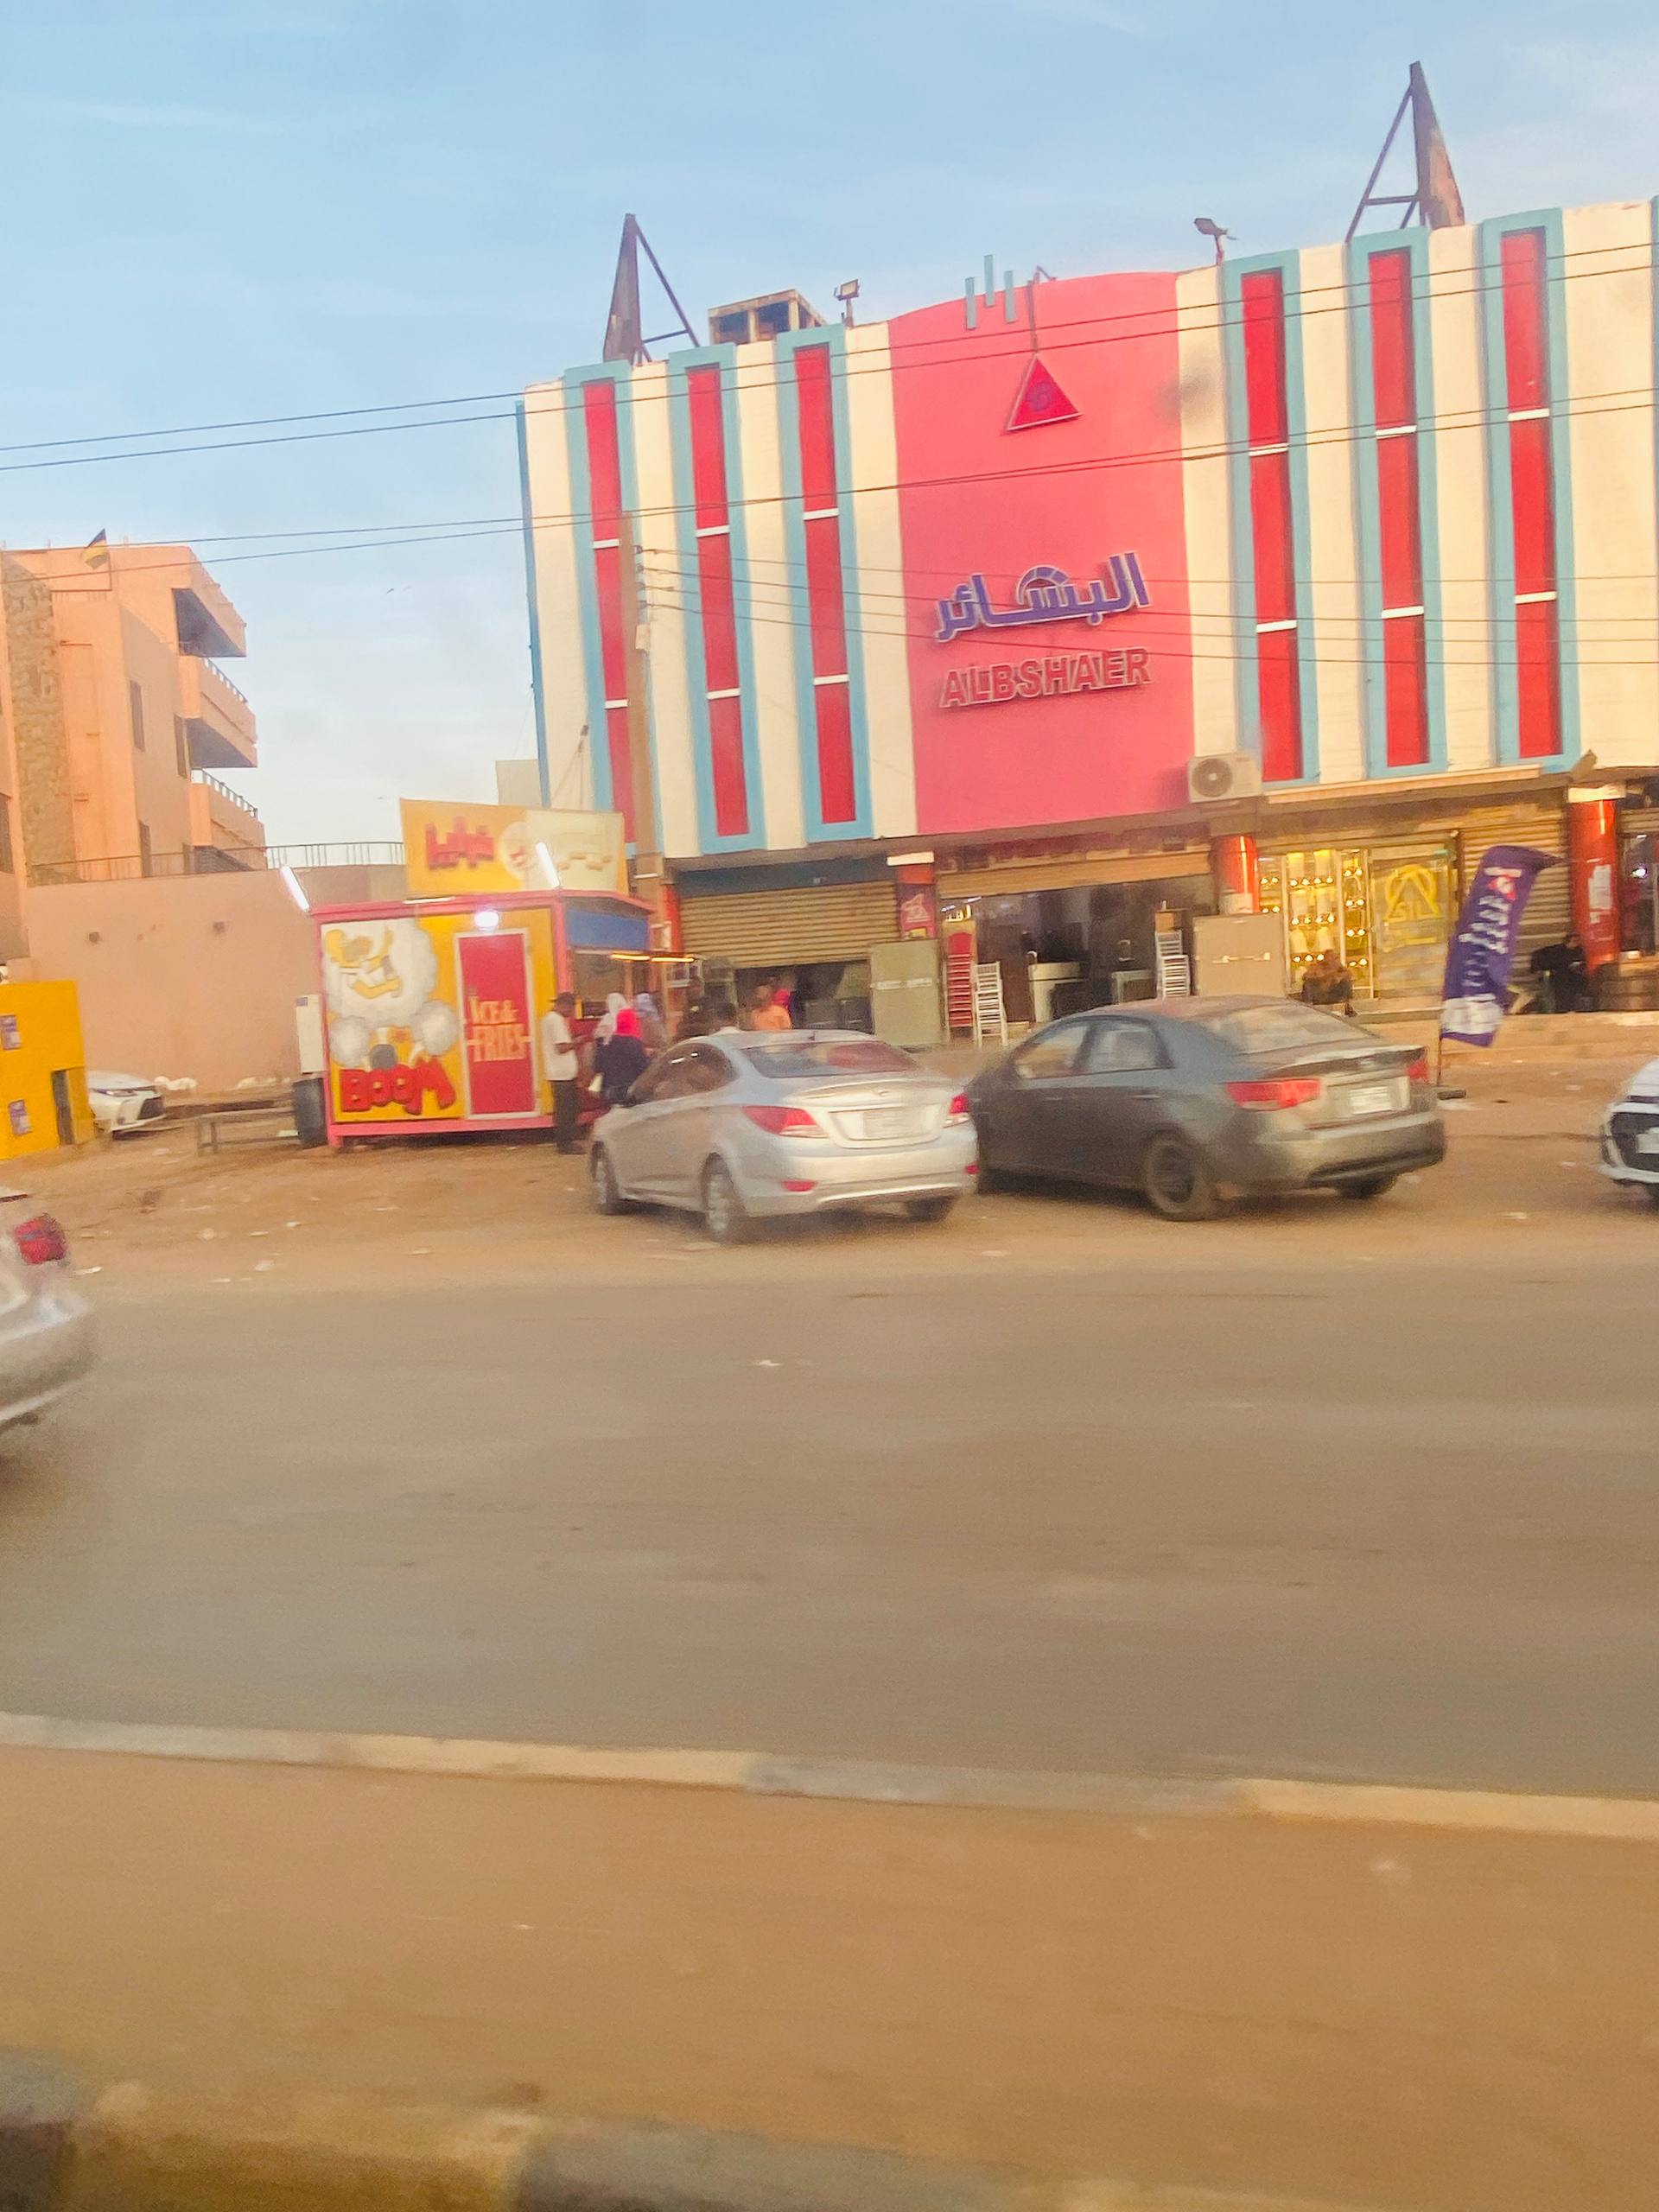
الوصف بالفصحى: سيارات أمام محلات تجارية
الوصف بالعامية السودانية: عربات مرصوصة قدام محل تجارية
التصنيف: Public Spaces & Infrastructure